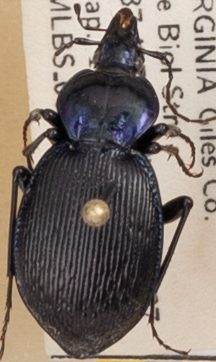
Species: Sphaeroderus stenostomus lecontei
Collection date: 2021-05-18
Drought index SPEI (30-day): -1.082
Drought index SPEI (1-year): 1.06
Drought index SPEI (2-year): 1.45